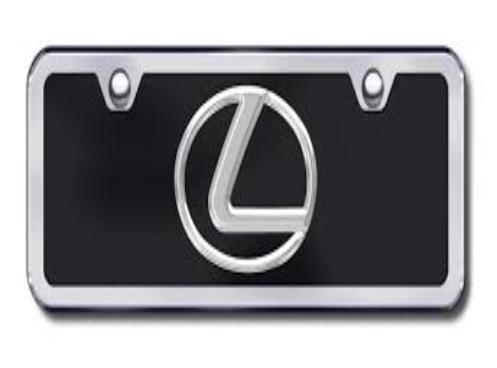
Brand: lexus-1
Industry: Transportation